Sky position (RA, Dec in degrees): 180.414, 14.055
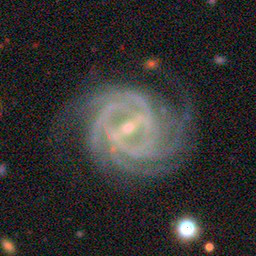
Galaxy morphology: Barred Spiral Galaxies